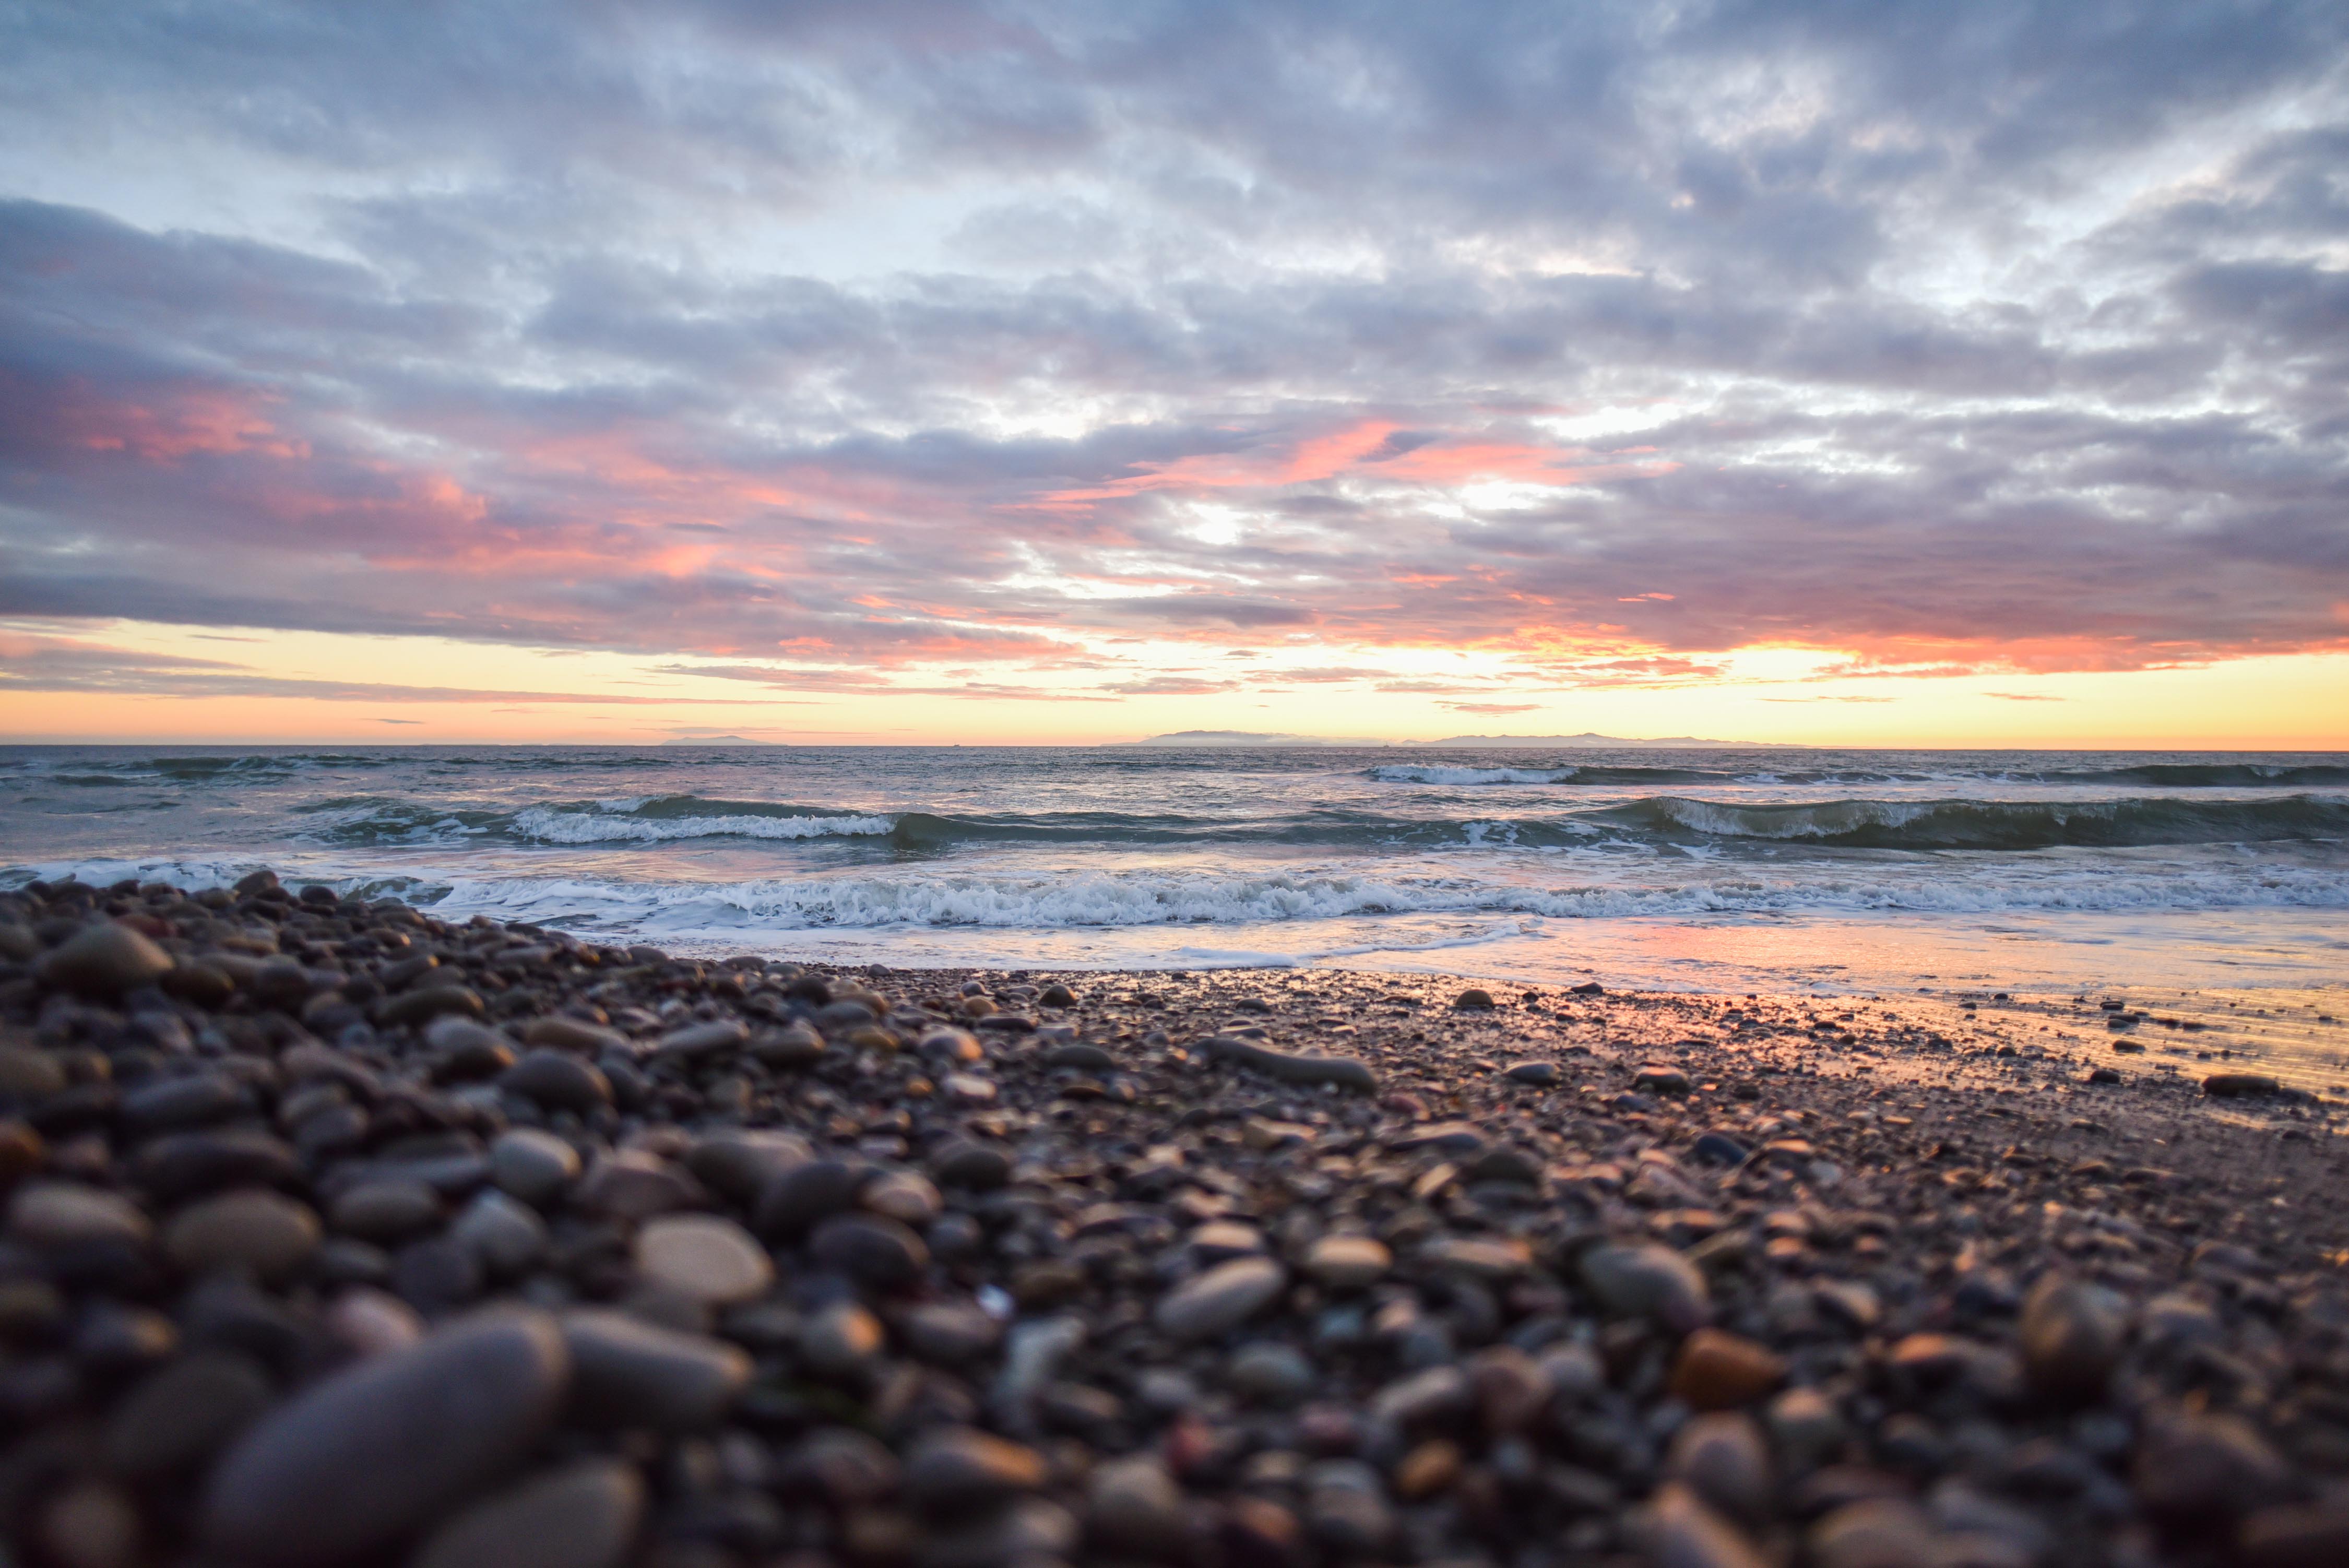
beach, sea, coast, sand, rock, ocean, horizon, cloud, sky, sunrise, sunset, sunlight, morning, shore, wave, dawn, dusk, evening, material, body of water, stones, clouds, wind wave